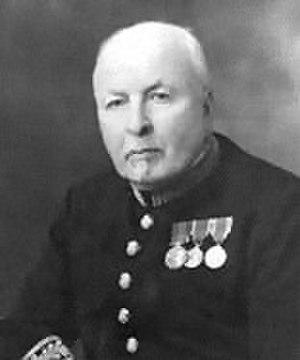
William Johnston Tupper né à Halifax le 29 juin 1862, et mort à Winnipeg le 17 décembre 1947, est un homme politique canadien, Lieutenant-gouverneur de la province du Manitoba de 1934 à 1940.
Cette page concerne des événements d'actualité qui se sont produits durant l'année 1934 dans la province canadienne du Manitoba.